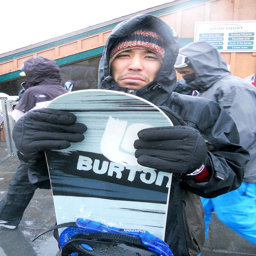
A young man bundled up in a rain jacket and gloves grimaces and holds a snowboard.
A man in a jacket holding a snowboard.
A man with a group of people behind him, posing with a snowboard in front of a building.
A man holding a ski board with people walking behind him near a building.
This is a snowboarder holding his board and frowning at the camera.